John Warren Davis (college president)

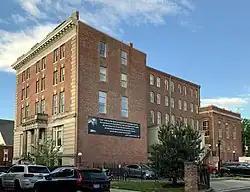
Twelfth Street YMCA Building in Washington, D.C.

Davis commenced his career in education as a member of the Morehouse faculty, where he served as the registrar from 1914 to 1917, and as a professor of chemistry and physics. Davis also served on the college's standing committee on athletics, and taught physics for the college's academy. In 1915, Davis assisted African American educator and historian Carter G. Woodson in establishing the Association for the Study of Negro Life and History. He also helped Walter Francis White to found one of the city's first chapters of the National Association for the Advancement of Colored People (NAACP).